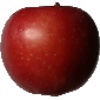
Label: Apple Braeburn 1